Educational and Training Services Branch

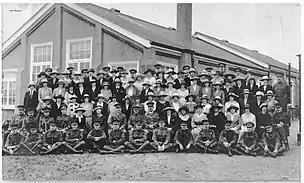
The Corps of Army Schoolmasters and the Queen's Army Schoolmistresses in Aldershot, 1919.

Following the establishment of the Regimental School System, all Army Sergeant Schoolmasters were formally trained in The Monitorial System this being the most modern form of instruction at the time. Thus, the Corps of Army Schoolmasters was established in 1845 to provide Education for Soldiers and their families. References exist to Army Schools, now Army Education Centres, being in operation continually since 1898.